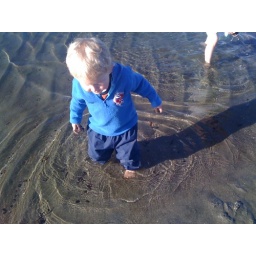
bare toes in cold water